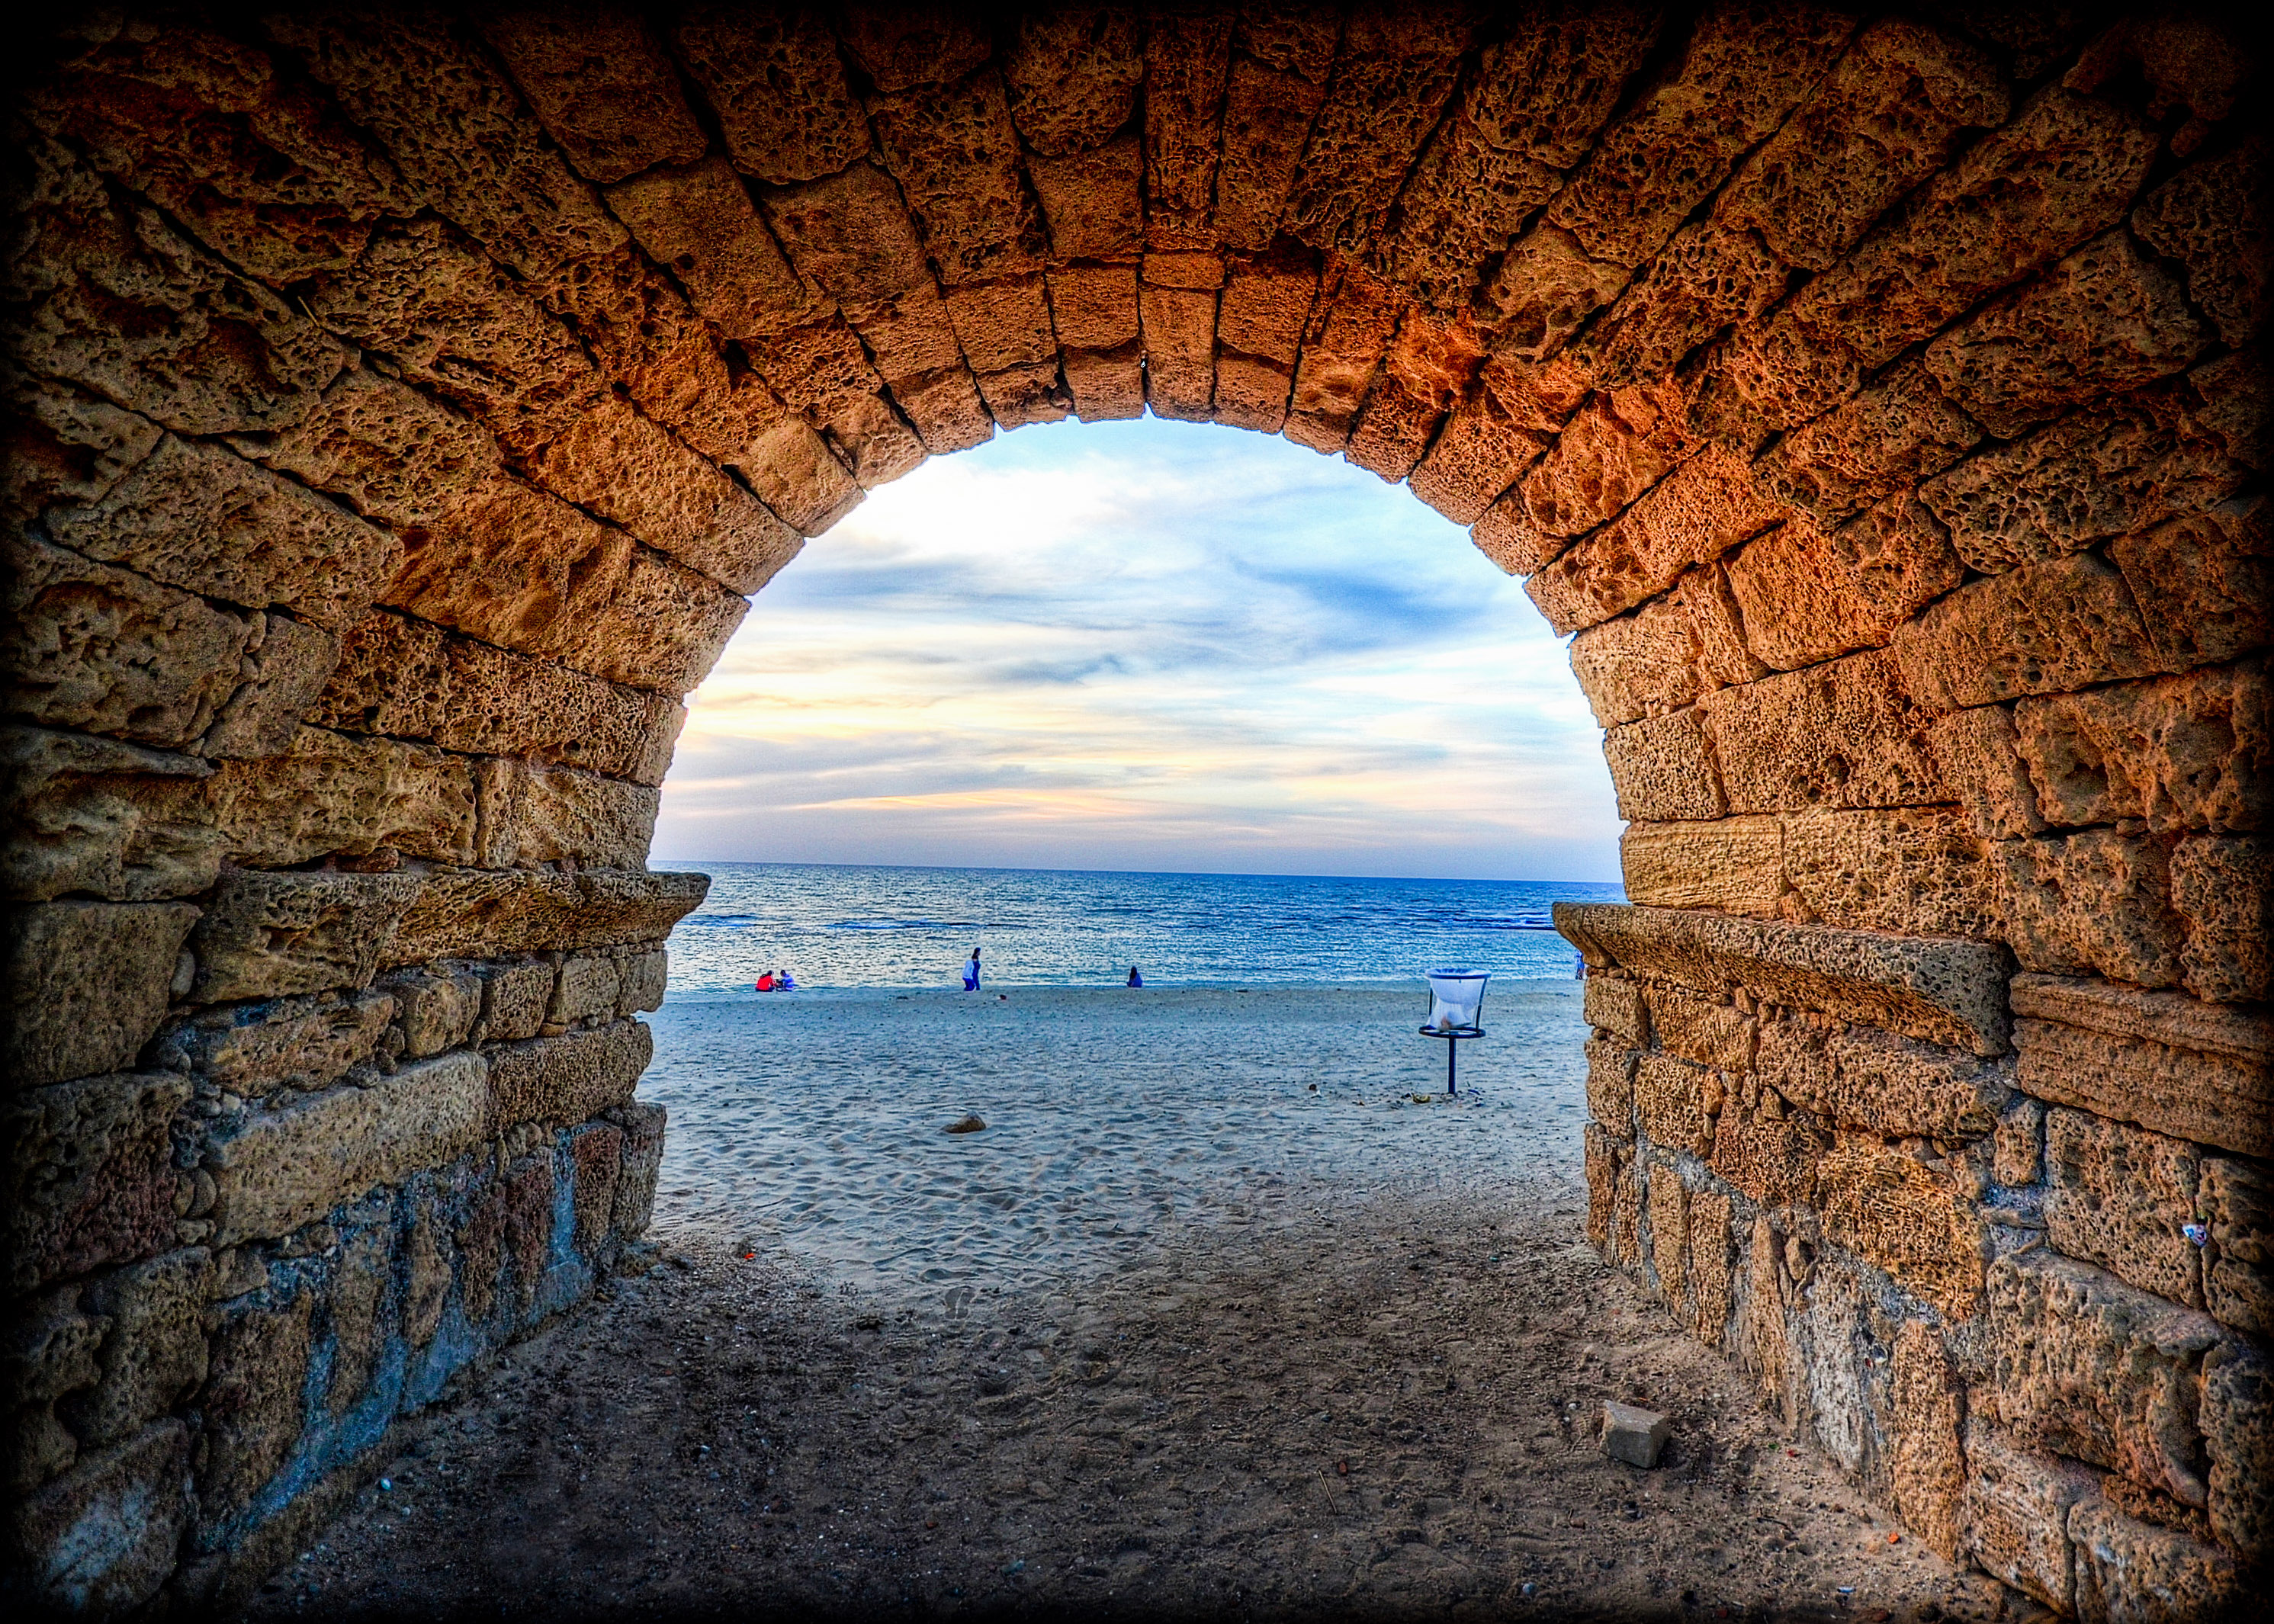
beach, rock, architecture, sunlight, wall, explore, formation, arch, reflection, darkness, nikon, gate, present, hdr, temple, ruins, wideangle, sigma, 11, d5100, romans, past, 1020mm, israel, caesarea, 15022013, ancient history